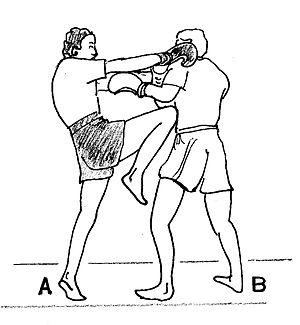
Remy Kenneth Bonjasky, né le 10 janvier 1976 à Paramaribo, est un combattant néerlando-surinamais de K-1. Il mesure 1,92 m et pèse 105 kg. Il a commencé sa carrière professionnelle le 24 octobre 1999. Bonjasky a plusieurs surnoms : Flying gentleman, Black panther et Flying panther. Il remporte à trois reprises la K-1 Grand Prix. Son style de combat est le muay thaï. Il est célèbre pour son excellente défense, ses coups de pied volants et ses attaques en coups de genou.
Nous présentons ici un recueil de termes techniques des boxes modernes dites « sportives » associés à leurs définitions. La définition du mot est la plupart du temps donnée dans le contexte dans lequel il est utilisé, ou le domaine auquel il se rapporte. Ce glossaire de la boxe n’aborde pas les mots des boxes ancestrales et celles dites « martiales ».
Le kick-boxing est une discipline sportive appartenant au groupe des boxes pieds-poings développée au début des années 1960 par les Américains, ou « kick-boxing américain » et parallèlement à la même époque par les Japonais, appelé « kick-boxing japonais » avec autorisation des coups de genou direct, coups de coude et projections de judo. Ce type de boxe, notamment de compétition, a été influencé par de nombreuses pratiques de combat extrême-orientales et également par les boxes occidentales, notamment la boxe anglaise et la boxe française. Pour cette dernière version, depuis les années 1990, la forme la plus médiatique est le tournoi des plus de 93 kg du K-1 World Grand Prix et le tournoi des moins de 70 kg, le K-1 World MAX. Cette pratique peut être assimilée à un art martial compte tenu de ses origines et de sa pratique très usitée dans le Monde des arts martiaux.
La boxe est un sport de combat pratiqué depuis le XVIIIᵉ siècle à un contre un, qui recourt à des frappes de percussion à l'aide de gants matelassés.